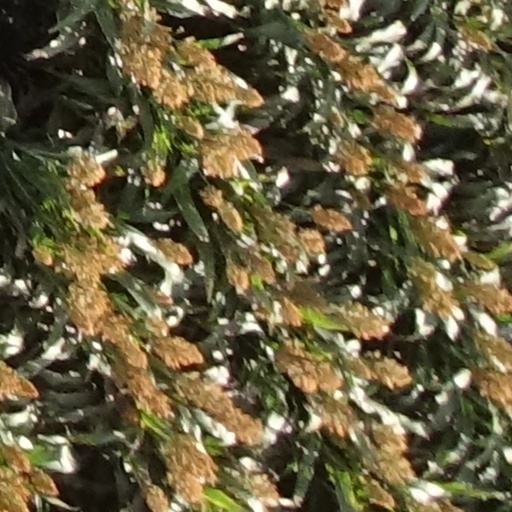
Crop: sorghum